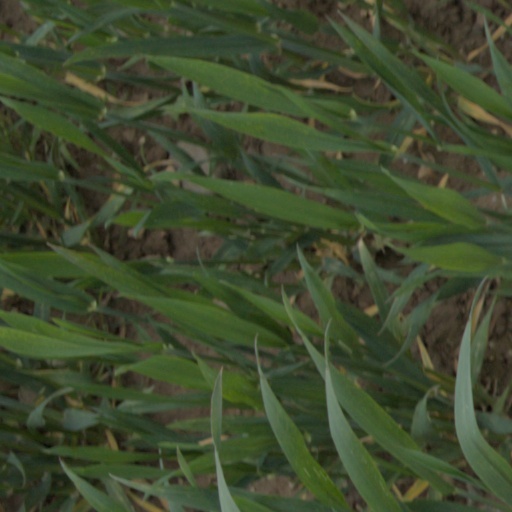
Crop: wheat